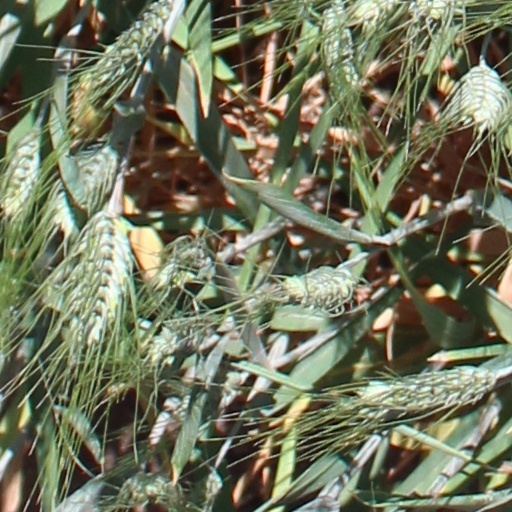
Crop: wheat